Like Life

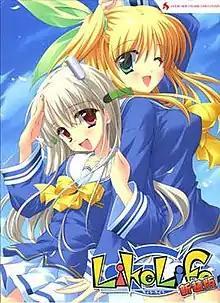
"Like Life Renewal Edition" visual novel cover.

is a Japanese adult visual novel developed by Hooksoft which was released on May 28, 2004 playable on Windows as a CD; a PlayStation 2 consumer console port called "Like Life An Hour" followed on April 28, 2005 by GN Software. An updated version of the original game released on September 28, 2007 called , compatible up to Windows Vista, is playable on Windows as a DVD. A PlayStation Portable version of the game titled "Like Life Every Hour" was released on October 1, 2009. The gameplay in "Like Life" follows a plot line which offers pre-determined scenarios with courses of interaction, and focuses on the appeal of the five female main characters. The story revolves around Kazuma Kōsaka who is living a normal life in his aunt's home while he attends high school. One day, objects all over town start turning into girls, and his mobile phone is no exception; after the transformation, Kazuma names her Himeko Kōsaka.